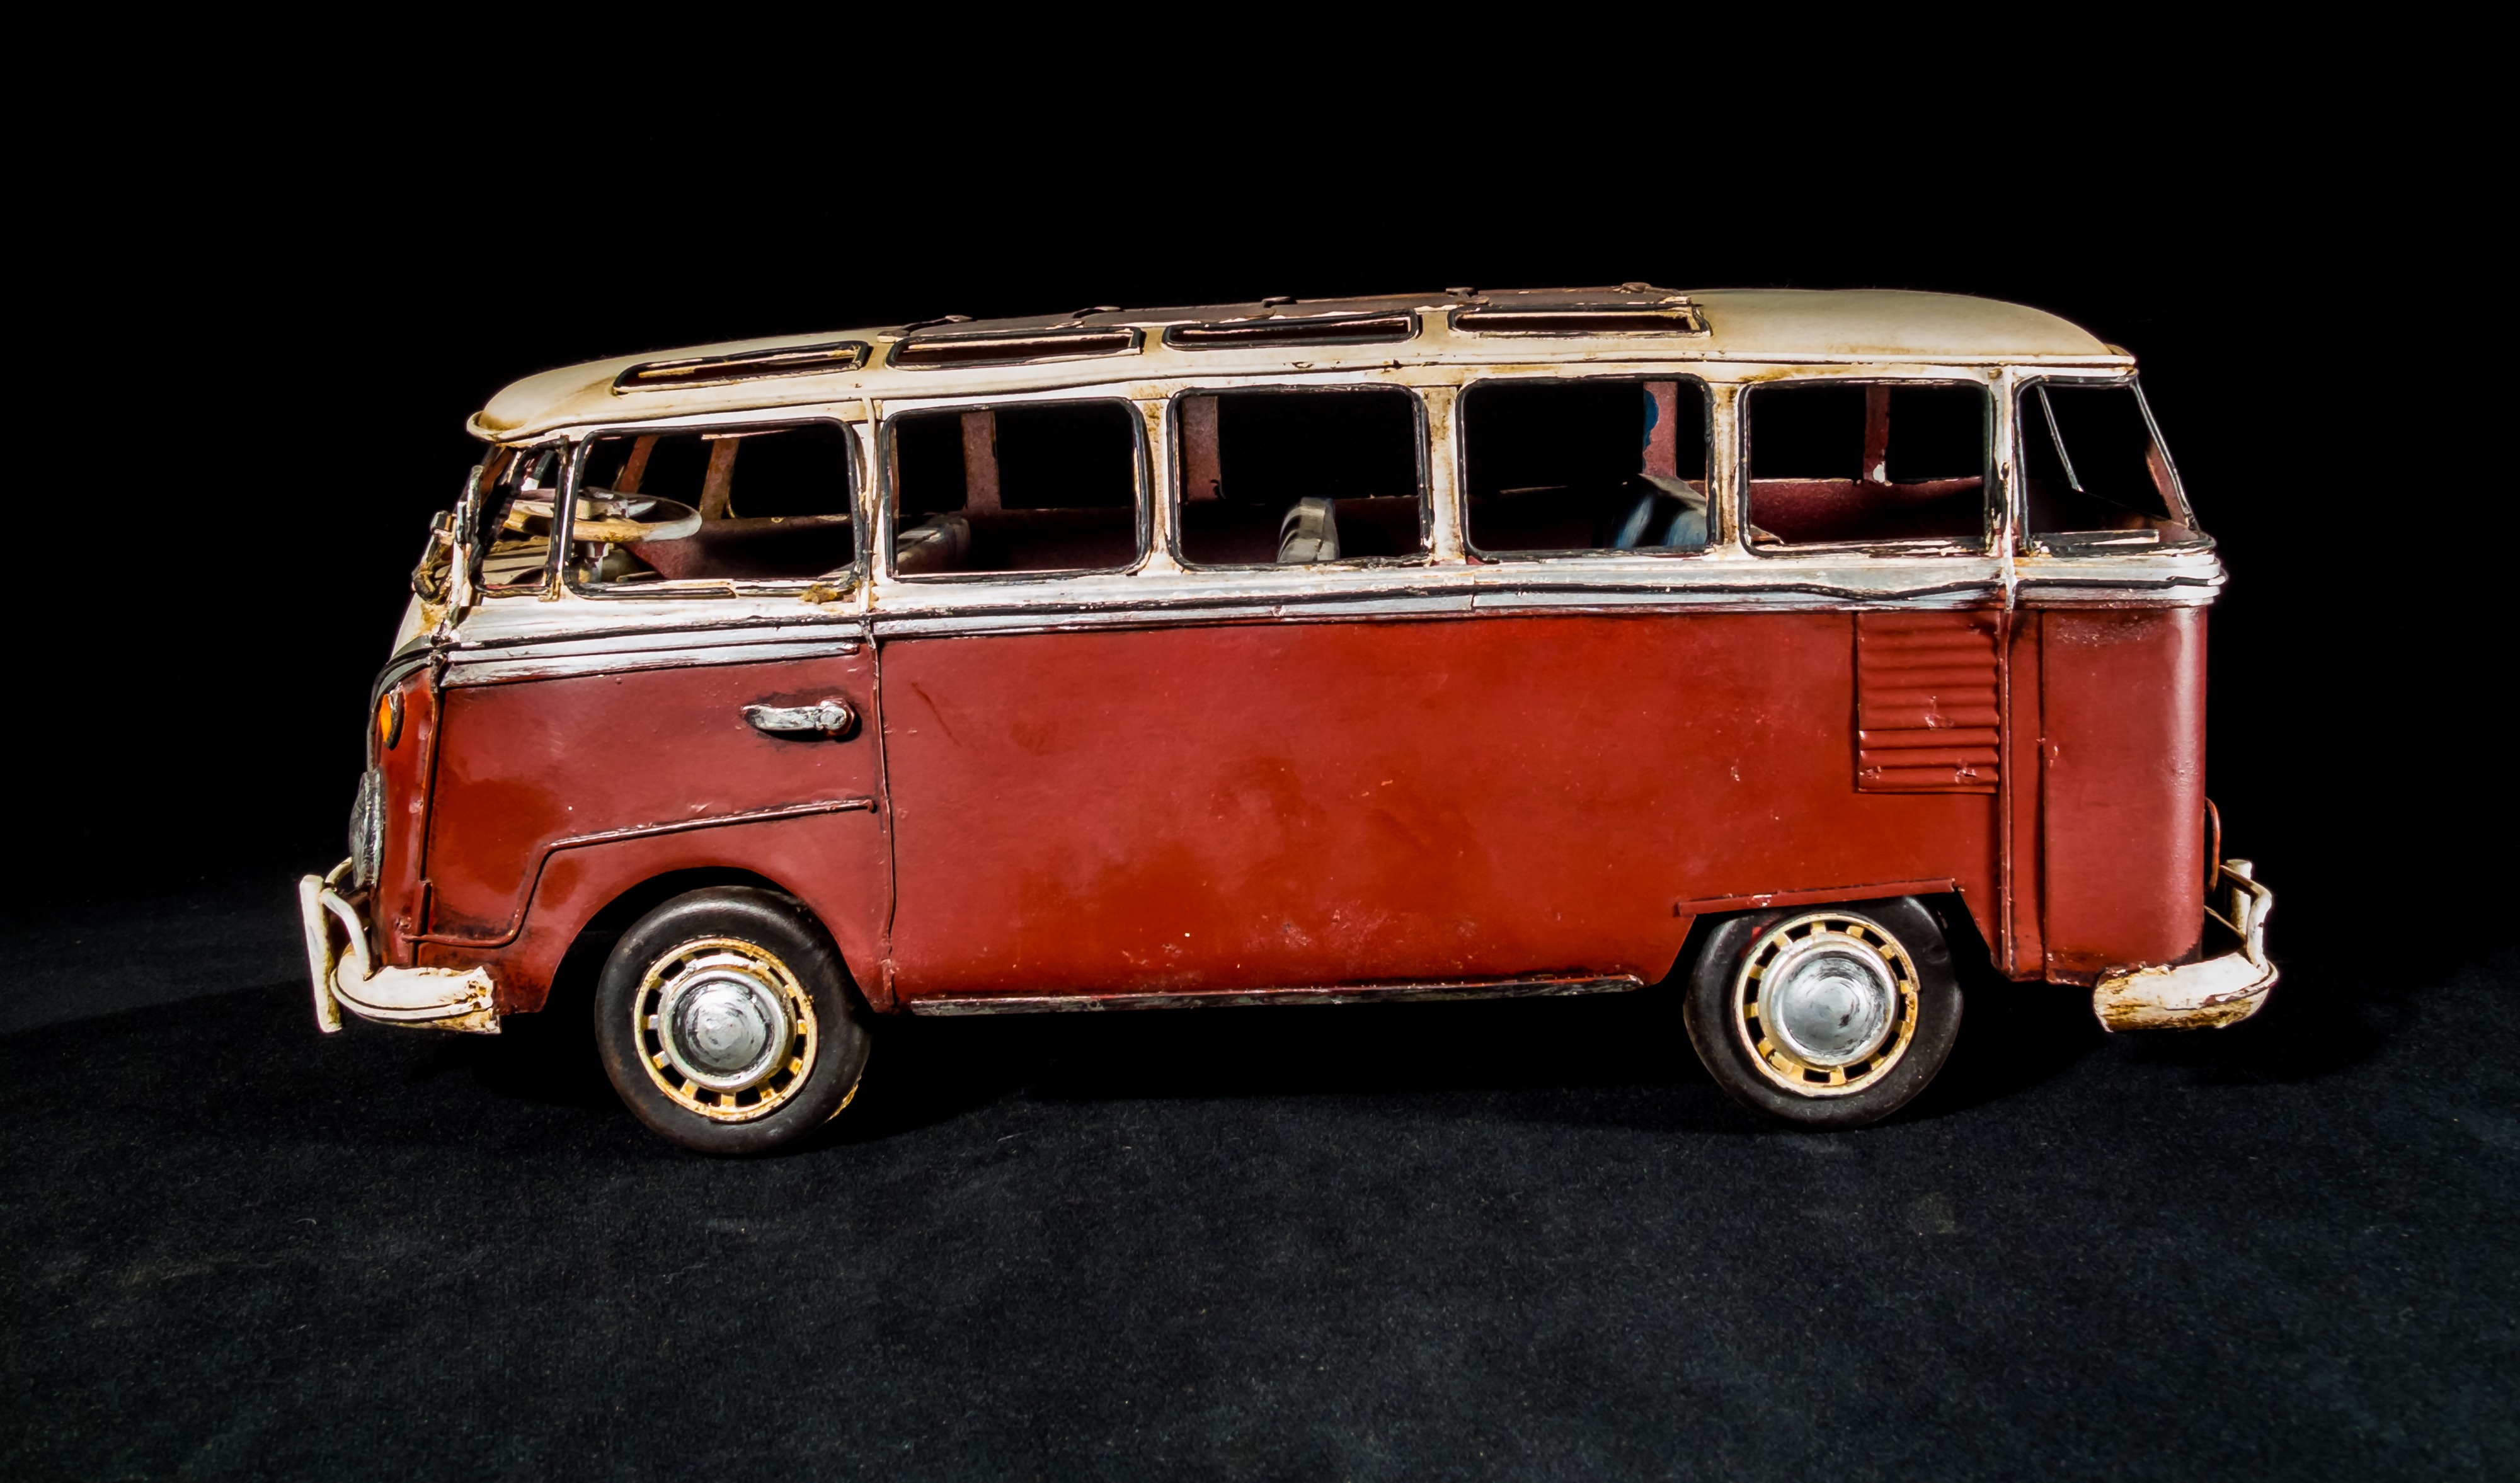
car, volkswagen, van, vehicle, vw bus, motor vehicle, camper, minibus, antique car, model car, sheet metal car, camping bus, land vehicle, volkswagen type 2, automobile make, automotive exterior, compact car, automotive design, luxury vehicle, samba bus